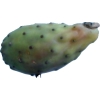
Label: cactus_fruit_green